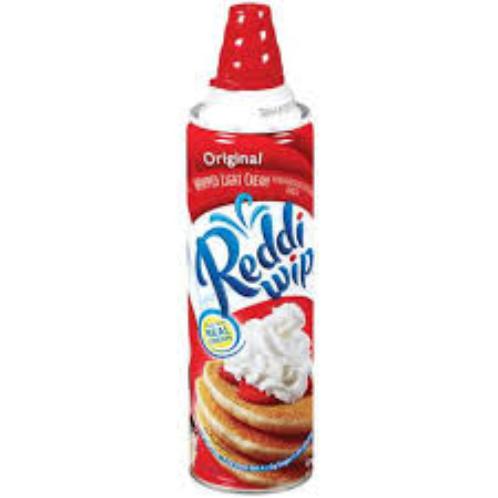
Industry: Food